List of largest giant sequoias

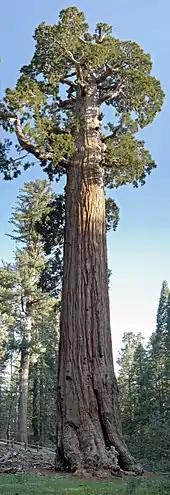
General Grant Tree, General Grant Grove, Kings Canyon National Park, 2007

Giant sequoias occur naturally in only one place on Earth—the western slope of the Sierra Nevada mountain range in California, on moist, unglaciated ridges and valleys at an altitude of above mean sea level. There are 65–75 groves of giant sequoias in the Sierra Nevada, depending upon the criteria used to define a grove. The northernmost of these groves is Placer County Big Trees Grove in the Tahoe National Forest, Placer County, California, while the southernmost grove is Deer Creek Grove in the Giant Sequoia National Monument, Tulare County, California. The combined total area of all groves of giant sequoias is approximately .